No. 84 Squadron RAF

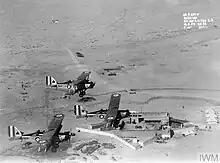
Three 84 Squadron Westland Wapitis

The squadron was reformed on 13 August 1920 at Baghdad in Iraq, moving to RAF Shaibah in September, where it remained for the next 20 years. Its initial equipment was DH.9As (until January 1929) and these were replaced by Wapitis (beginning July 1928), Vincents (December 1935) and Blenheims Mk.Is (February 1939).